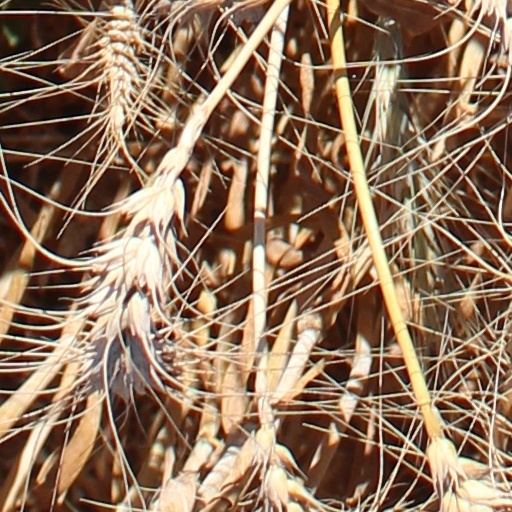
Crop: wheat